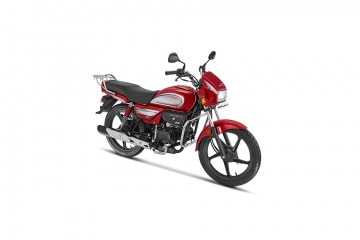
Vehicle type: Motorcycles